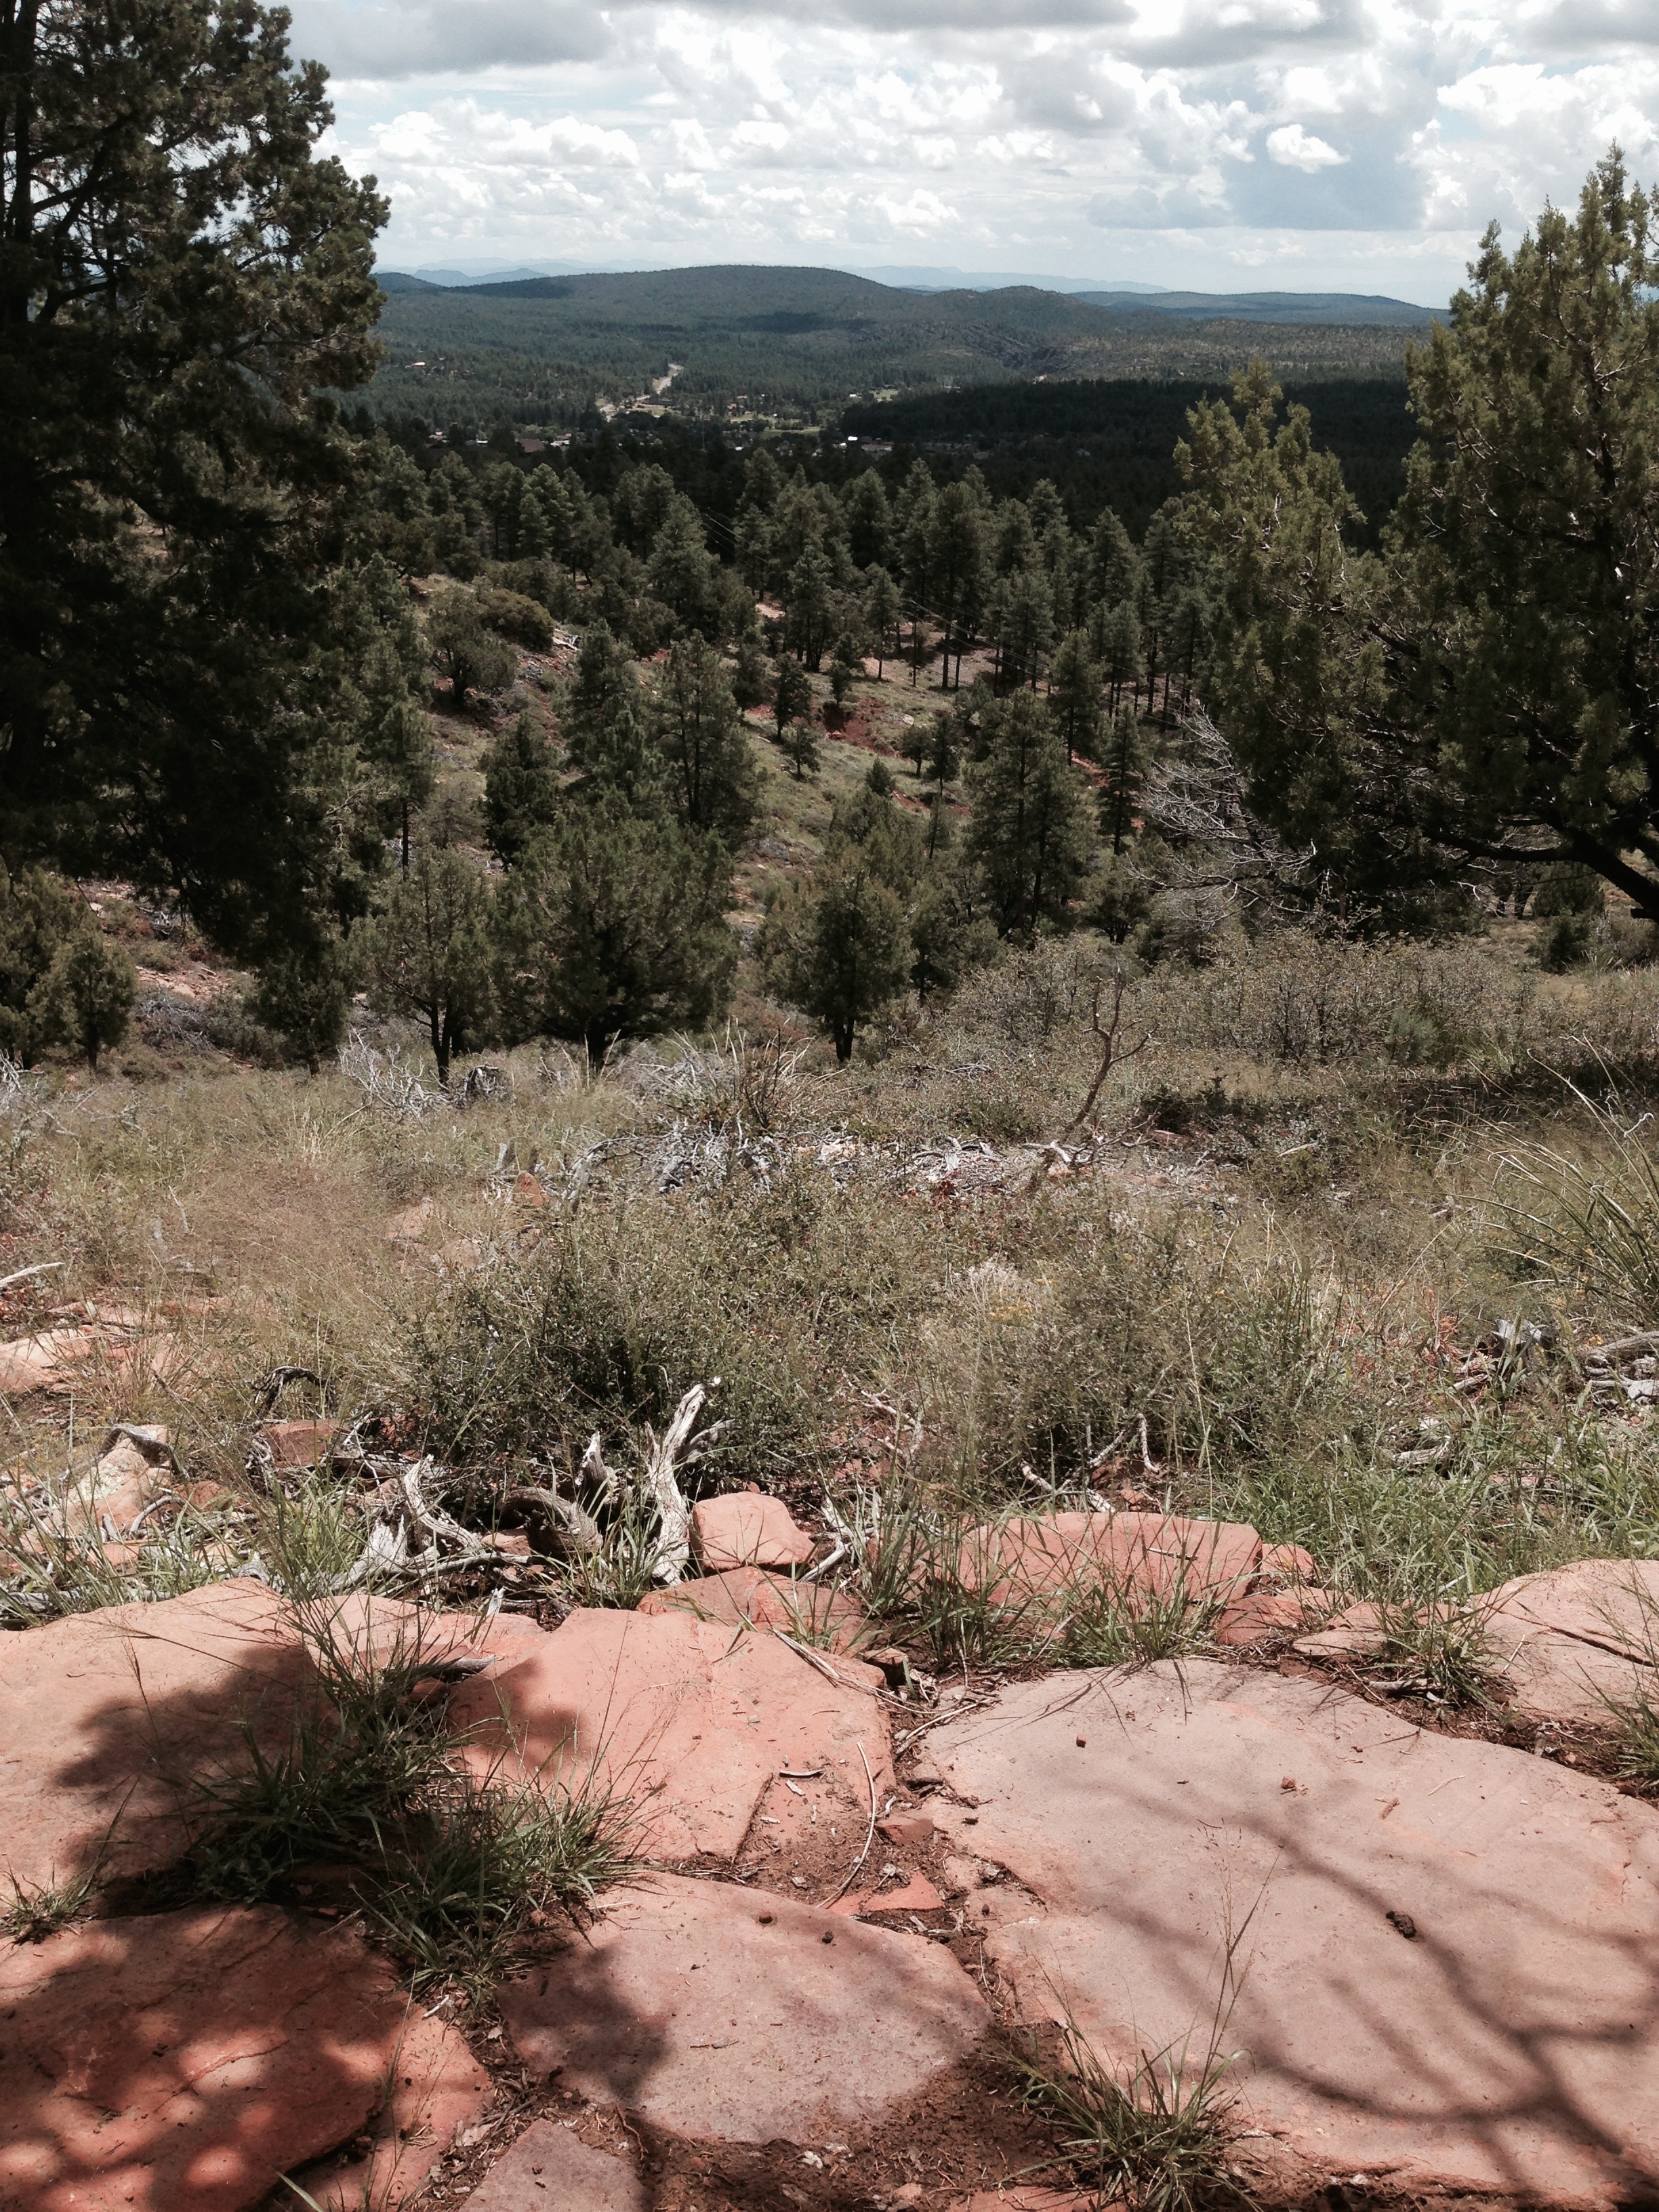
landscape, tree, rock, wilderness, mountain, trail, desert, valley, soil, canyon, flora, geology, ecosystem, wadi, natural environment